Mick Jagger

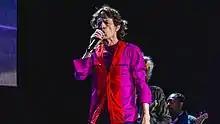
Jagger performing with the Stones at Desert Trip in October 2016

Following the success of "Some Girls", the band released the album "Emotional Rescue" in mid-1980. During recording sessions for the album, a rift between Jagger and Richards began developing. Richards wanted to tour in the summer or autumn of 1980 to promote "Emotional Rescue", but Jagger declined. "Emotional Rescue" hit the top of the charts on both sides of the Atlantic and the title track reached No. 3 in the US.